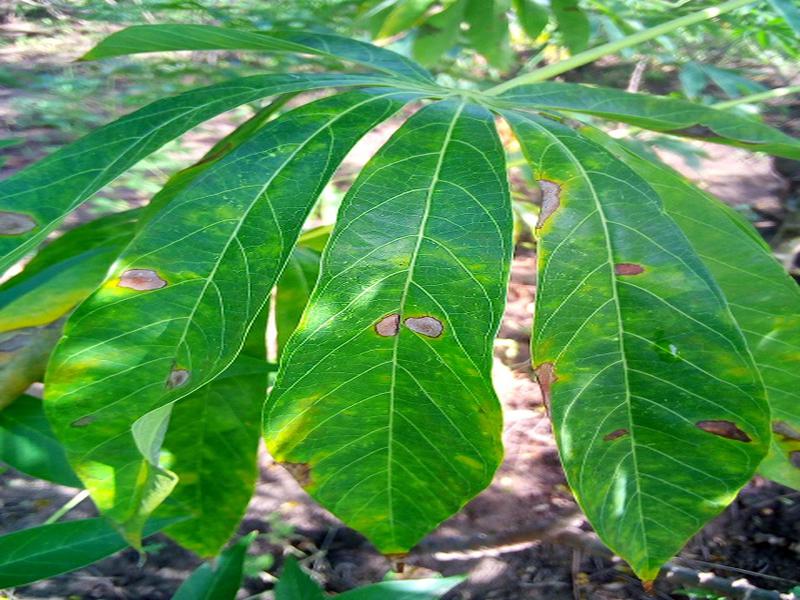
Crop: cassava
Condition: brown_streak_disease